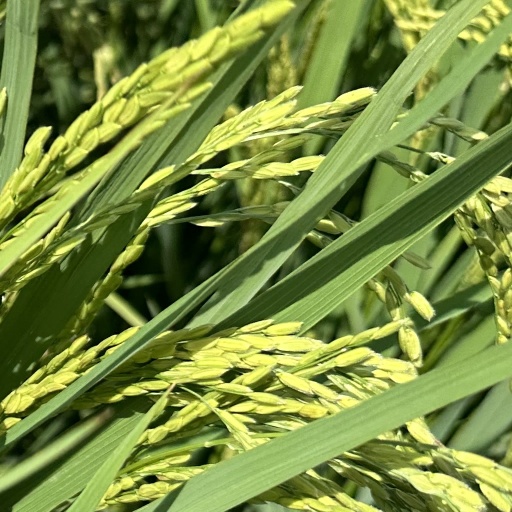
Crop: rice